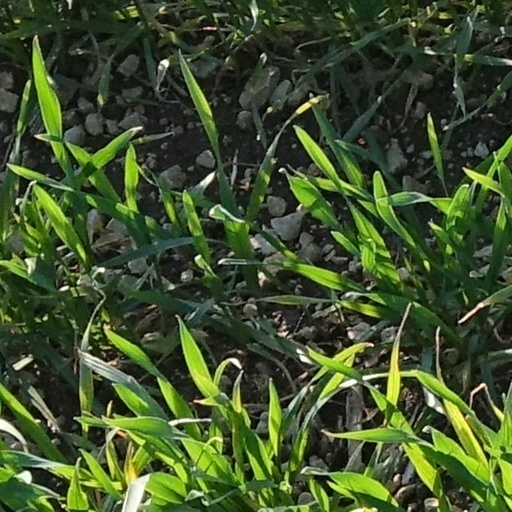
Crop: wheat